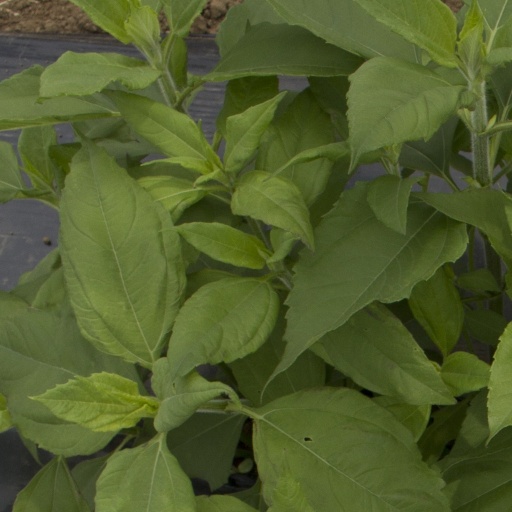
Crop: Jerusalem artichoke